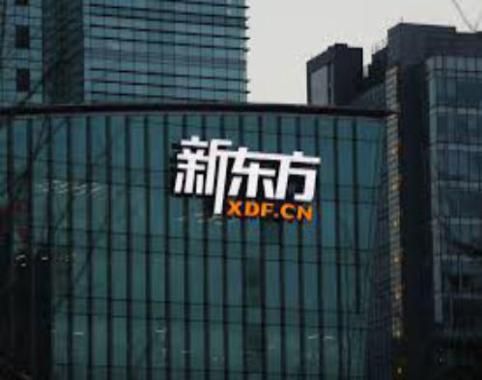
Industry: Others